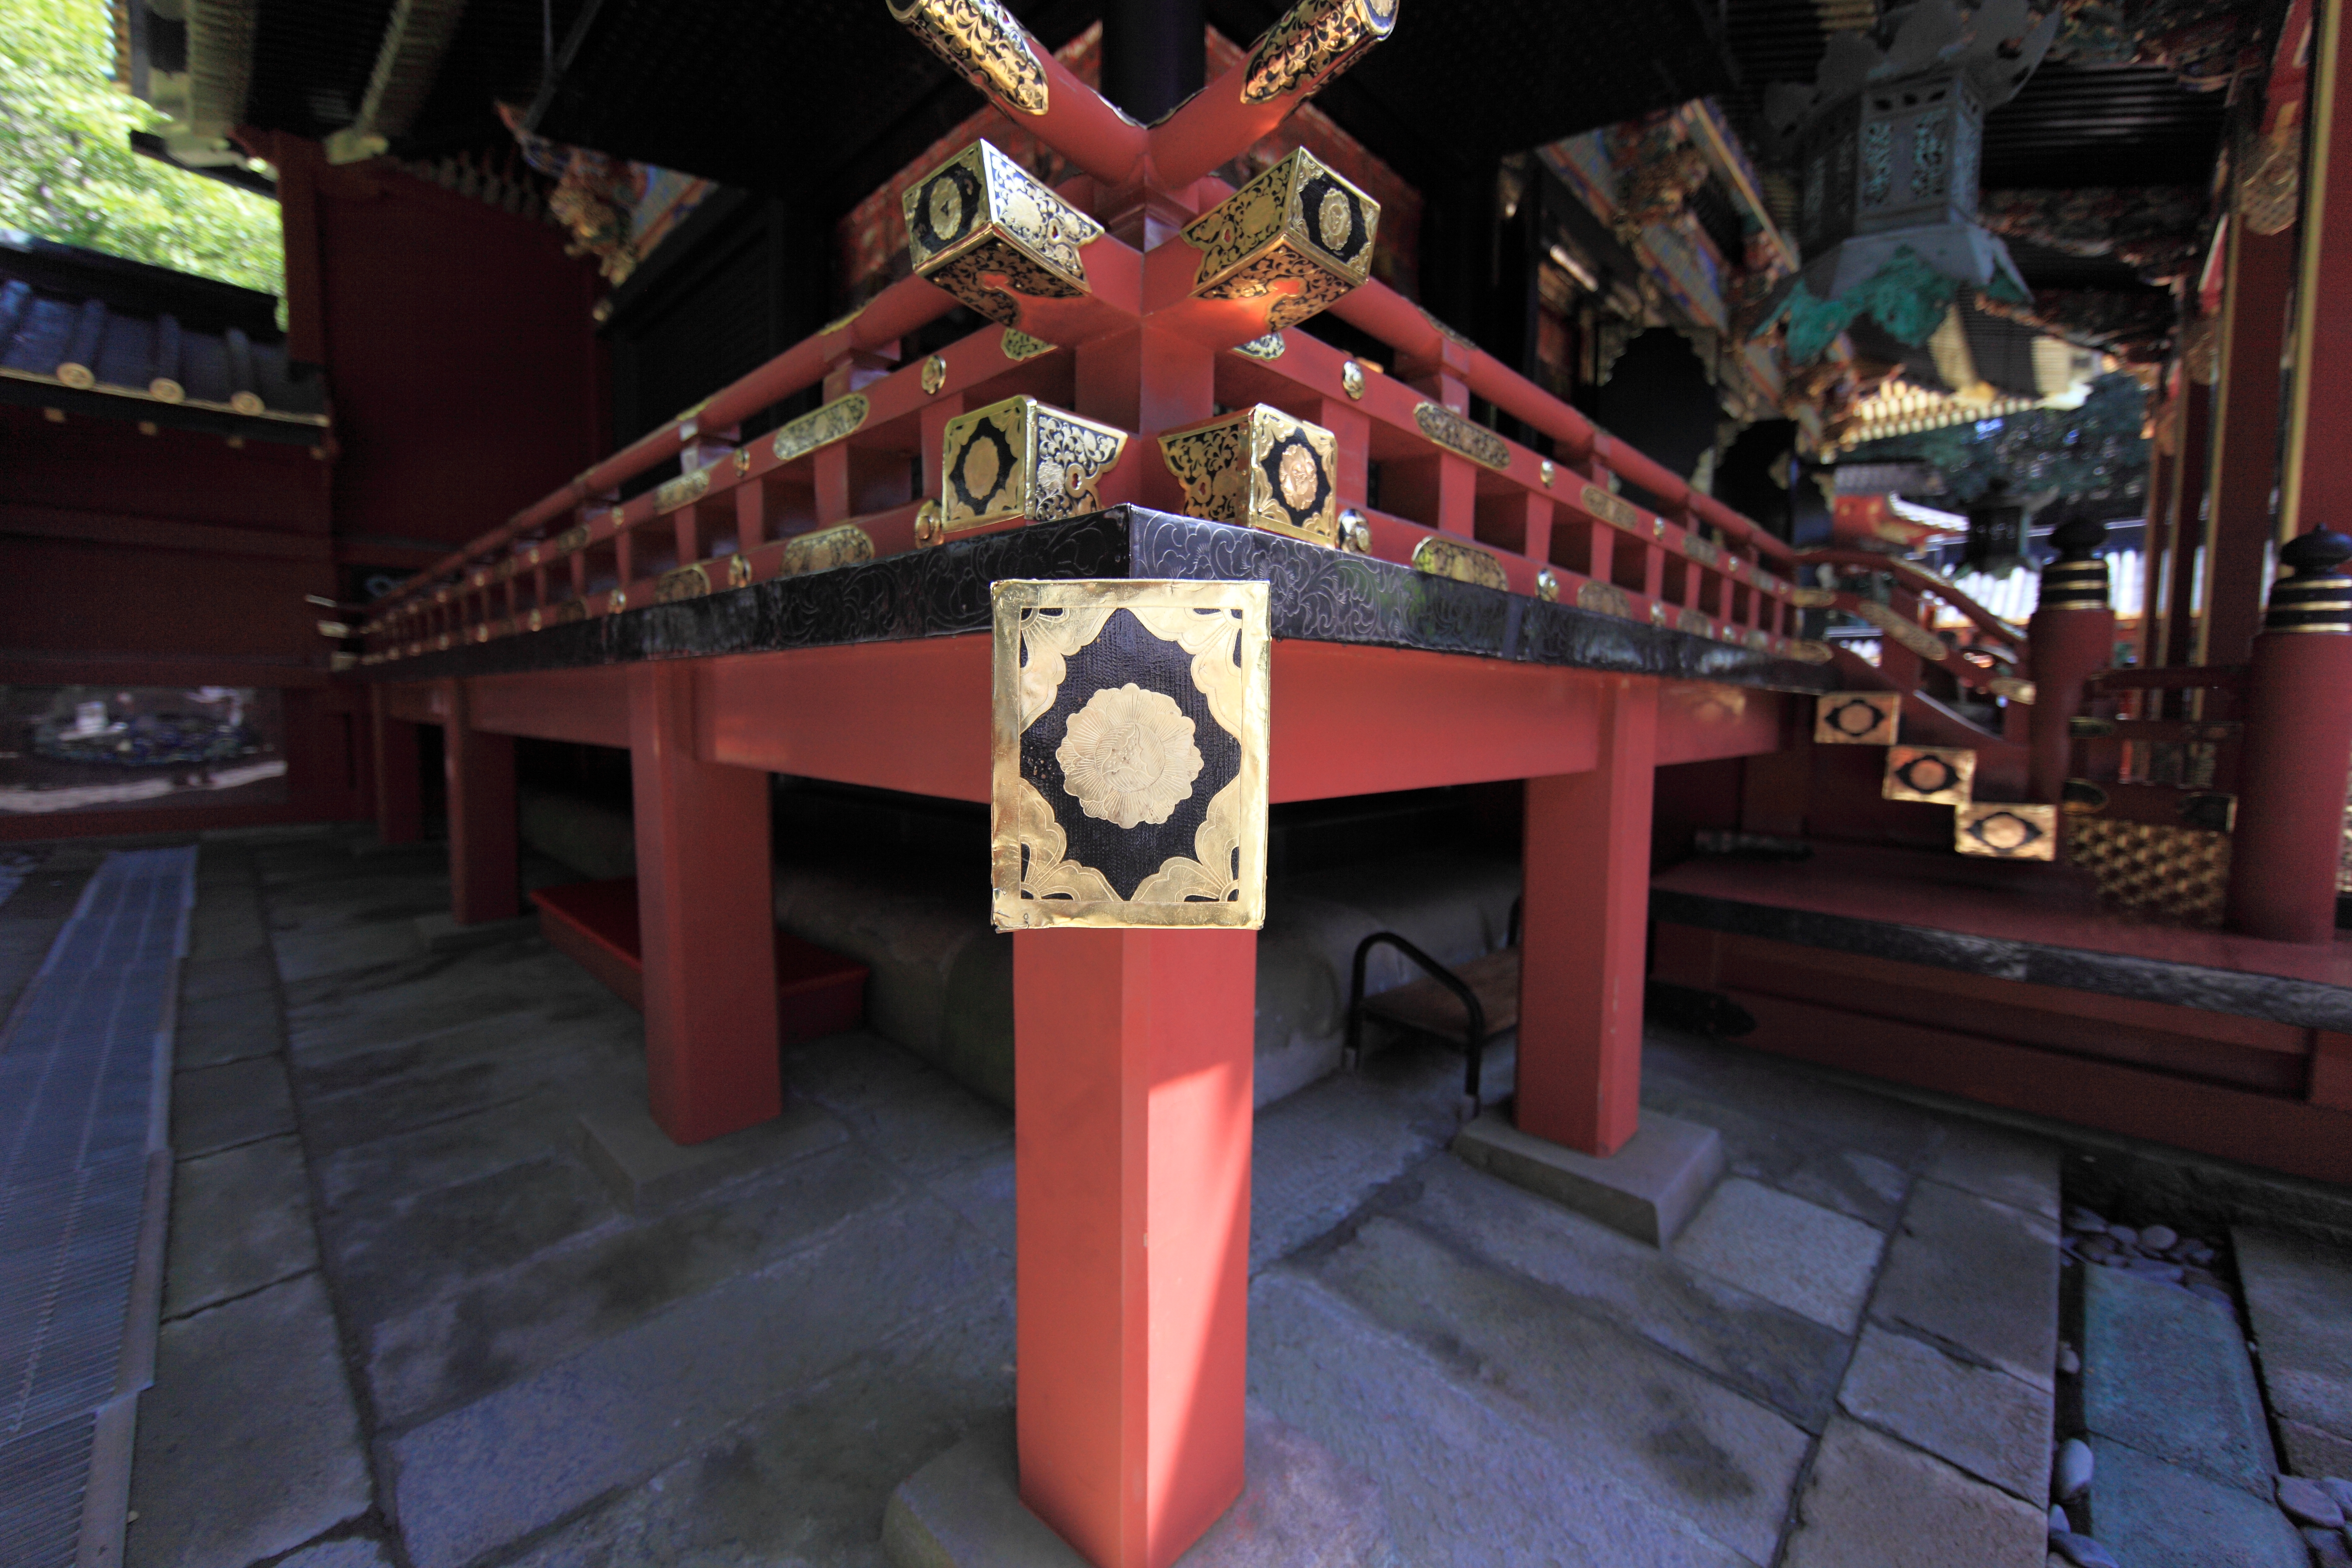
high, temple, shrine, 5d, hires, markii, hi, res, resolution, shizuoka, kunohzantoushouguu, screenshot, shinto shrine